Dänikon

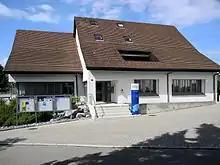
Municipal administration building of Dänikon

Dänikon has a population (as of ) of . , 23.9% of the population was made up of foreign nationals. Over the last 10 years the population has grown at a rate of 2.9%. Most of the population speaks German (87.4%), with Italian being second most common ( 2.6%) and Turkish being third ( 2.2%).